Oda Nobunaga

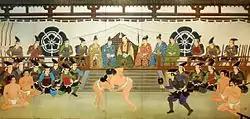
Oda Nobunaga's Sumo Tournament at Azuchi Castle in 1578 (mural painting at the Ryōgoku Kokugikan)

Nobunaga was famous for his great love of sumo, and frequently held sumo tournaments at Jōraku-ji in Azuchi between 1570 and 1581, the year before his death.